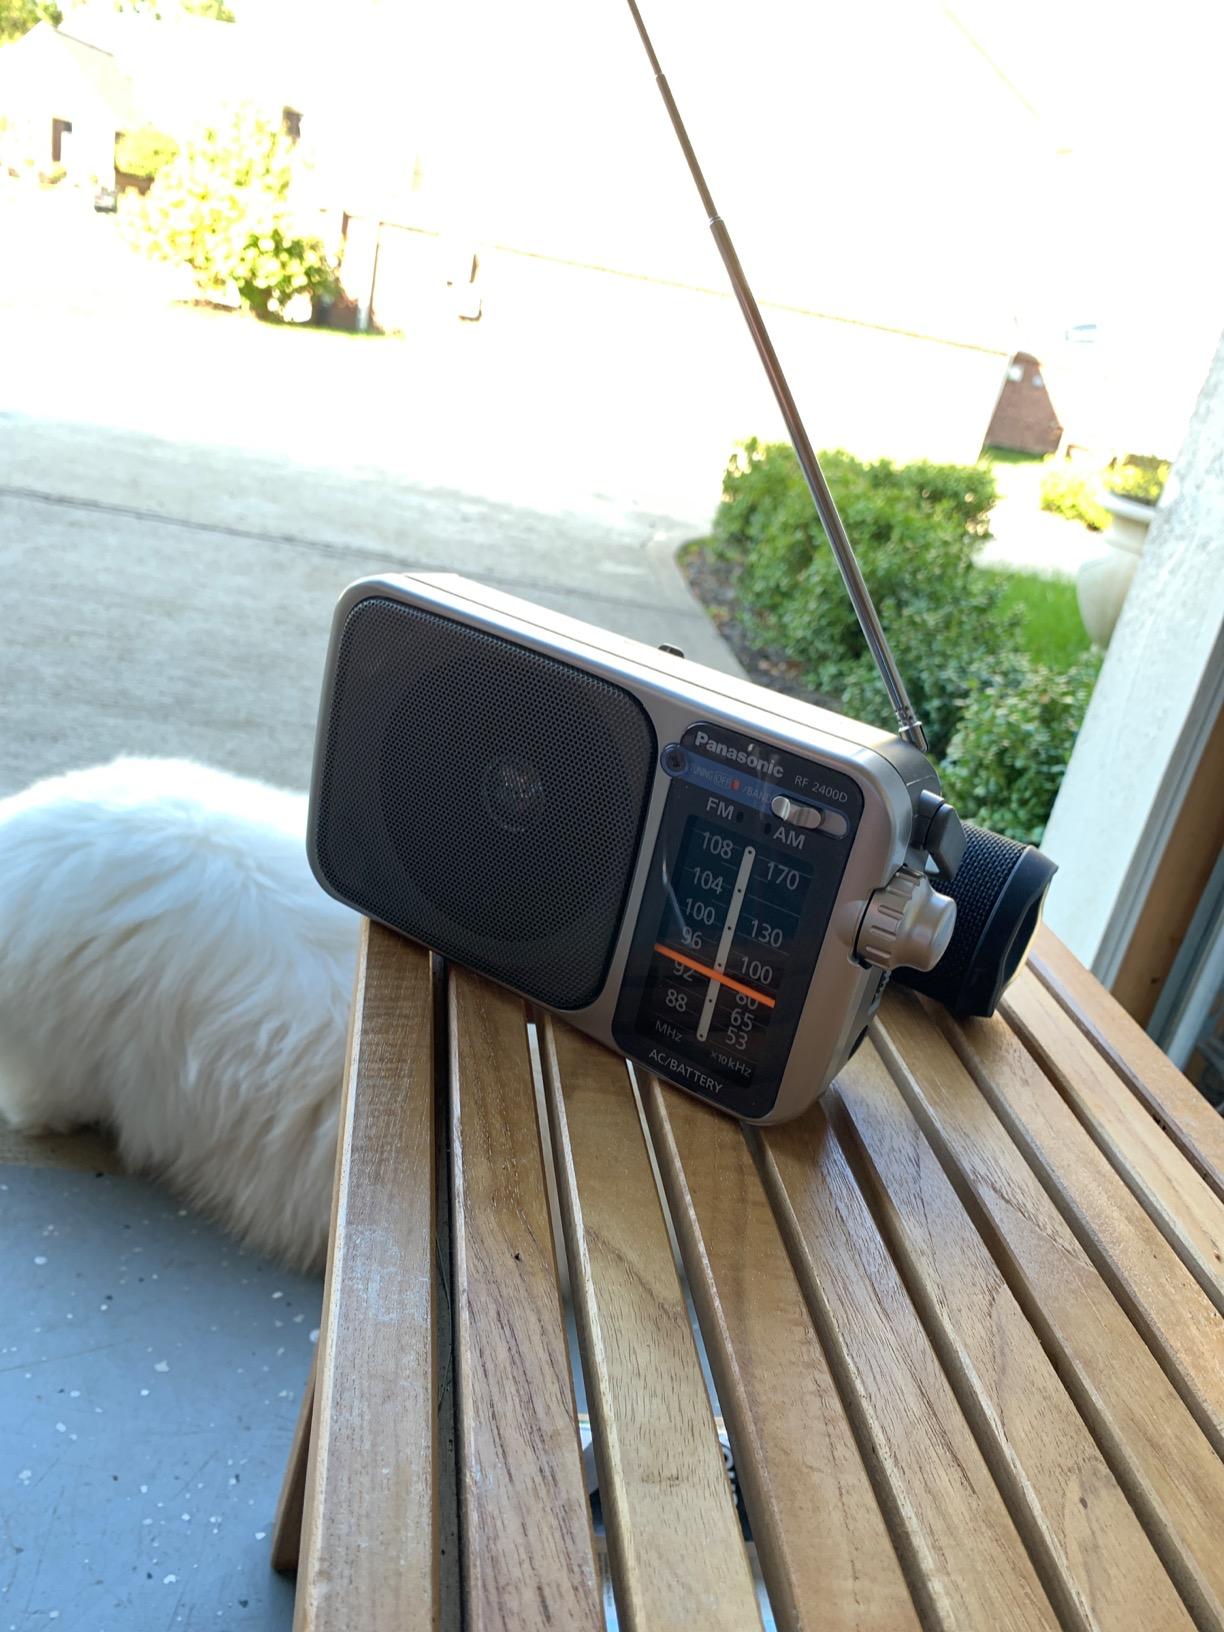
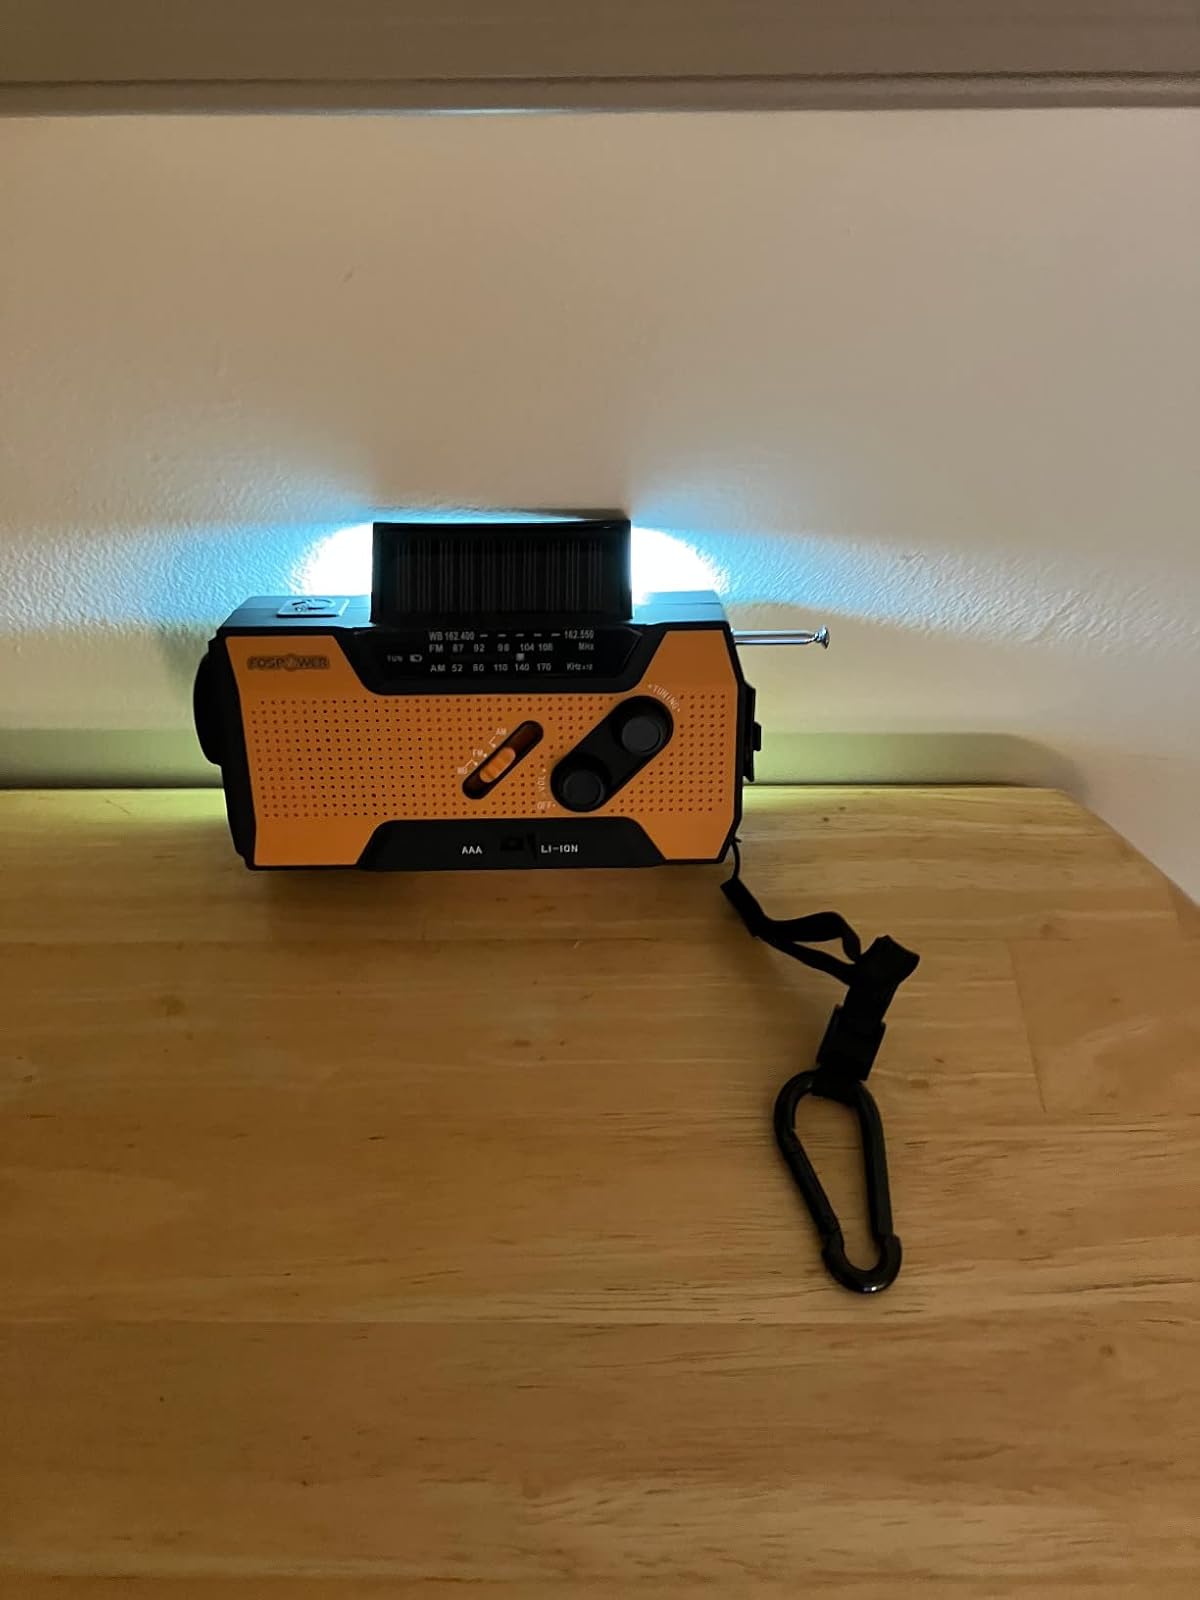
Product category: radio
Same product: no